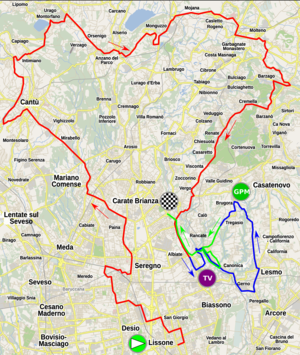
La 30ᵉ édition du Tour d'Italie féminin a lieu du 5 au 14 juillet 2019. La course fait partie de l'UCI World Tour féminin. L'intégralité de la course se déroule en Italie du Nord. Le départ est donné de Cassano Spinola tandis que l'arrivée est située à Udine.